The Shaughraun

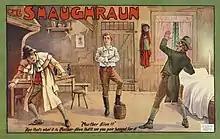
Color lithograph poster c. 1875.

The Shaughraun is a melodramatic play written by Irish playwright Dion Boucicault. It was first performed at Wallack's Theatre, New York, on 14 November 1874. Dion Boucicault played Conn in the original production. The play was a huge success, making half a million dollars for Boucicault.